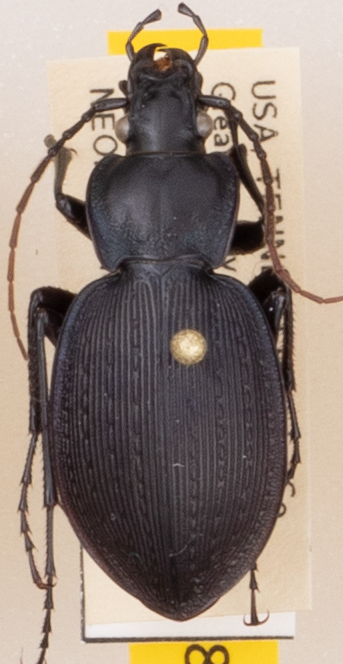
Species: Carabus goryi
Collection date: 2019-08-06
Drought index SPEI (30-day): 1.69
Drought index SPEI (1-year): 2.09
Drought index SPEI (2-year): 2.09